Pteridomania

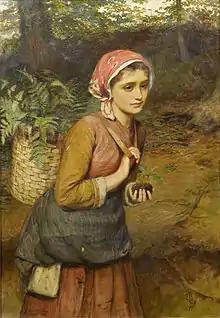
Charles Sillem Lidderdale: "The fern gatherer", 1877

The zeal of Victorian collectors led to significant reductions in the wild populations of a number of the rarer species. Oblong woodsia came under severe threat in Scotland, especially in the Moffat Hills. This area once had the most extensive UK populations of the species but there now remain only a few small colonies whose future remains under threat. The related Alpine woodsia suffered a similar fate, although the risks were not all to the plants. John Sadler, later a curator of the Royal Botanic Garden Edinburgh, nearly lost his life obtaining a fern tuft on a cliff near Moffat, and a botanical guide called William Williams died collecting Alpine Woodsia in Wales in 1861. His body was found at the foot of the cliff where Edward Lhwyd had first collected the species nearly two centuries earlier. In her botanical guidebook and memoir "Hardy Ferns" (1865), the writer Nona Bellairs called for laws to protect ferns from over-collection: "We must have 'Fern laws', and preserve them like game".